Anastasia Zuyeva (actress)

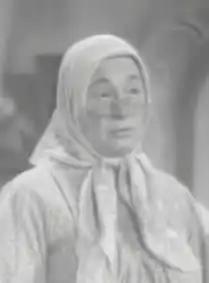
Anastasia Zuyeva as Agrafena in "The Bright Path" (1940)

Anastasia Platonovna Zuyeva (17 December 1896 – 23 March 1986) was a Soviet and Russian film and stage actress. People's Artist of the USSR (1957). She was the winner of the Stalin Prize of the second degree (1952).